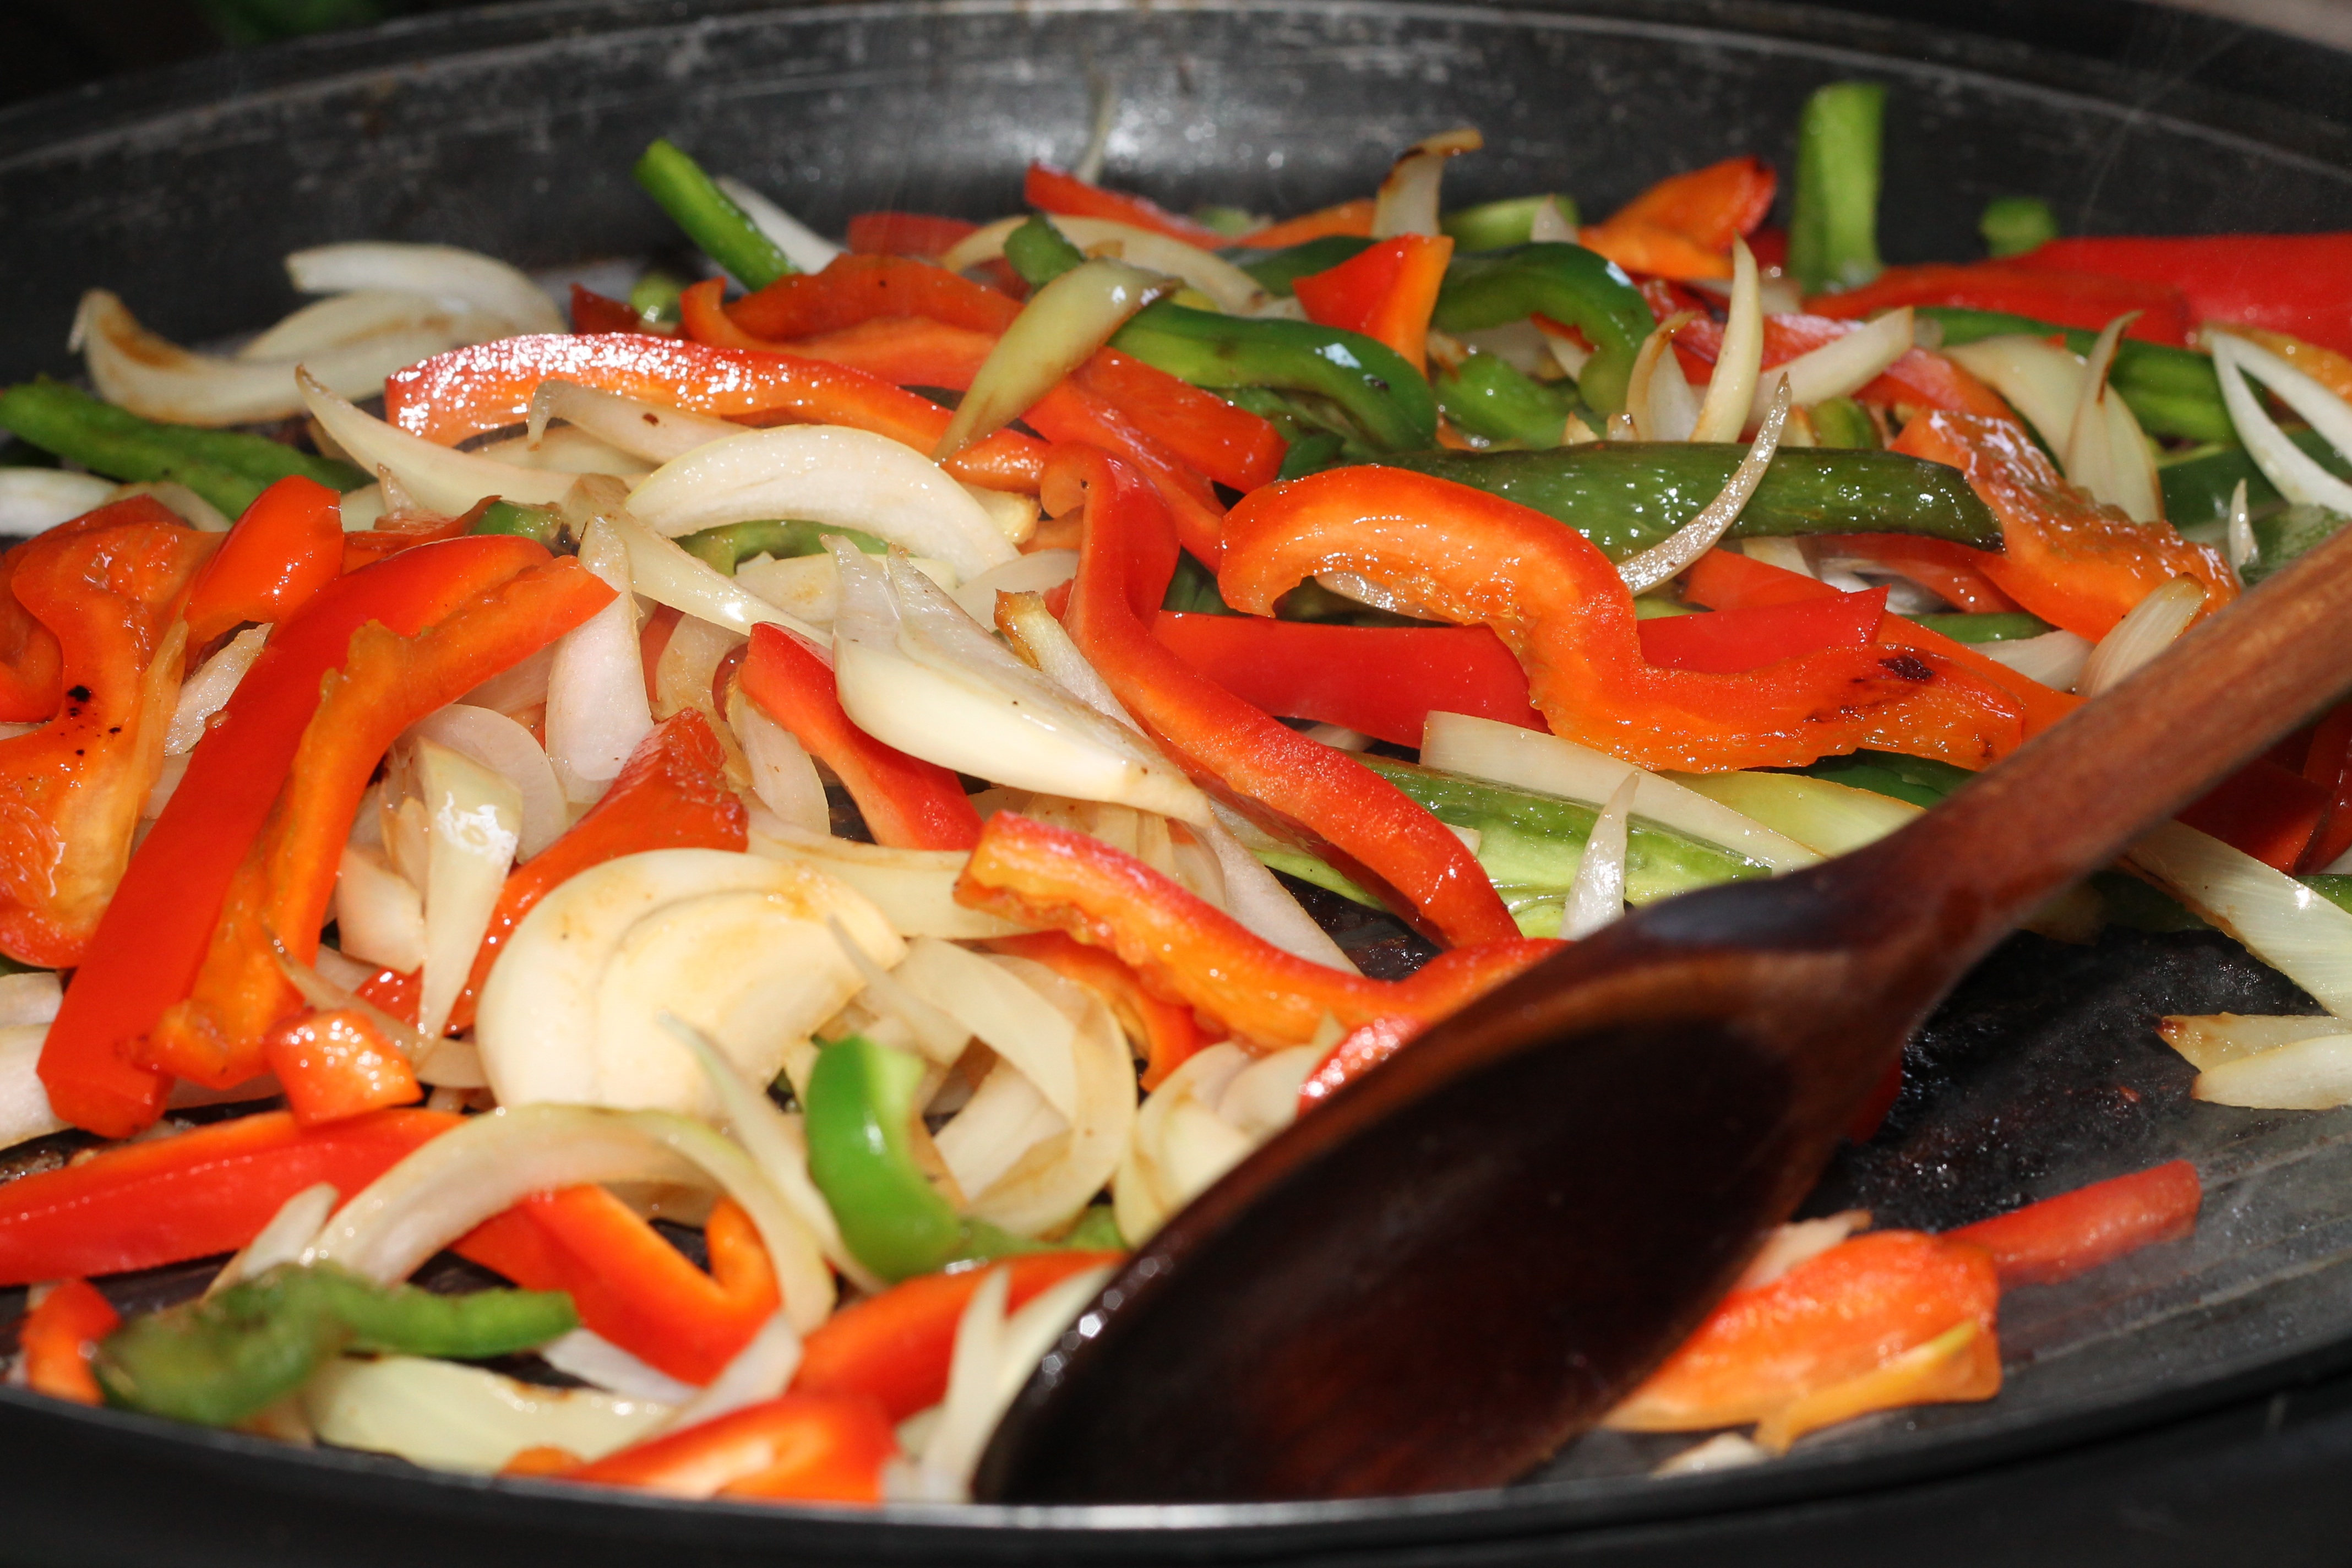
dish, food, salad, green, pepper, red, cooking, produce, vegetable, yellow, fish, cuisine, onion, asian food, vegetables